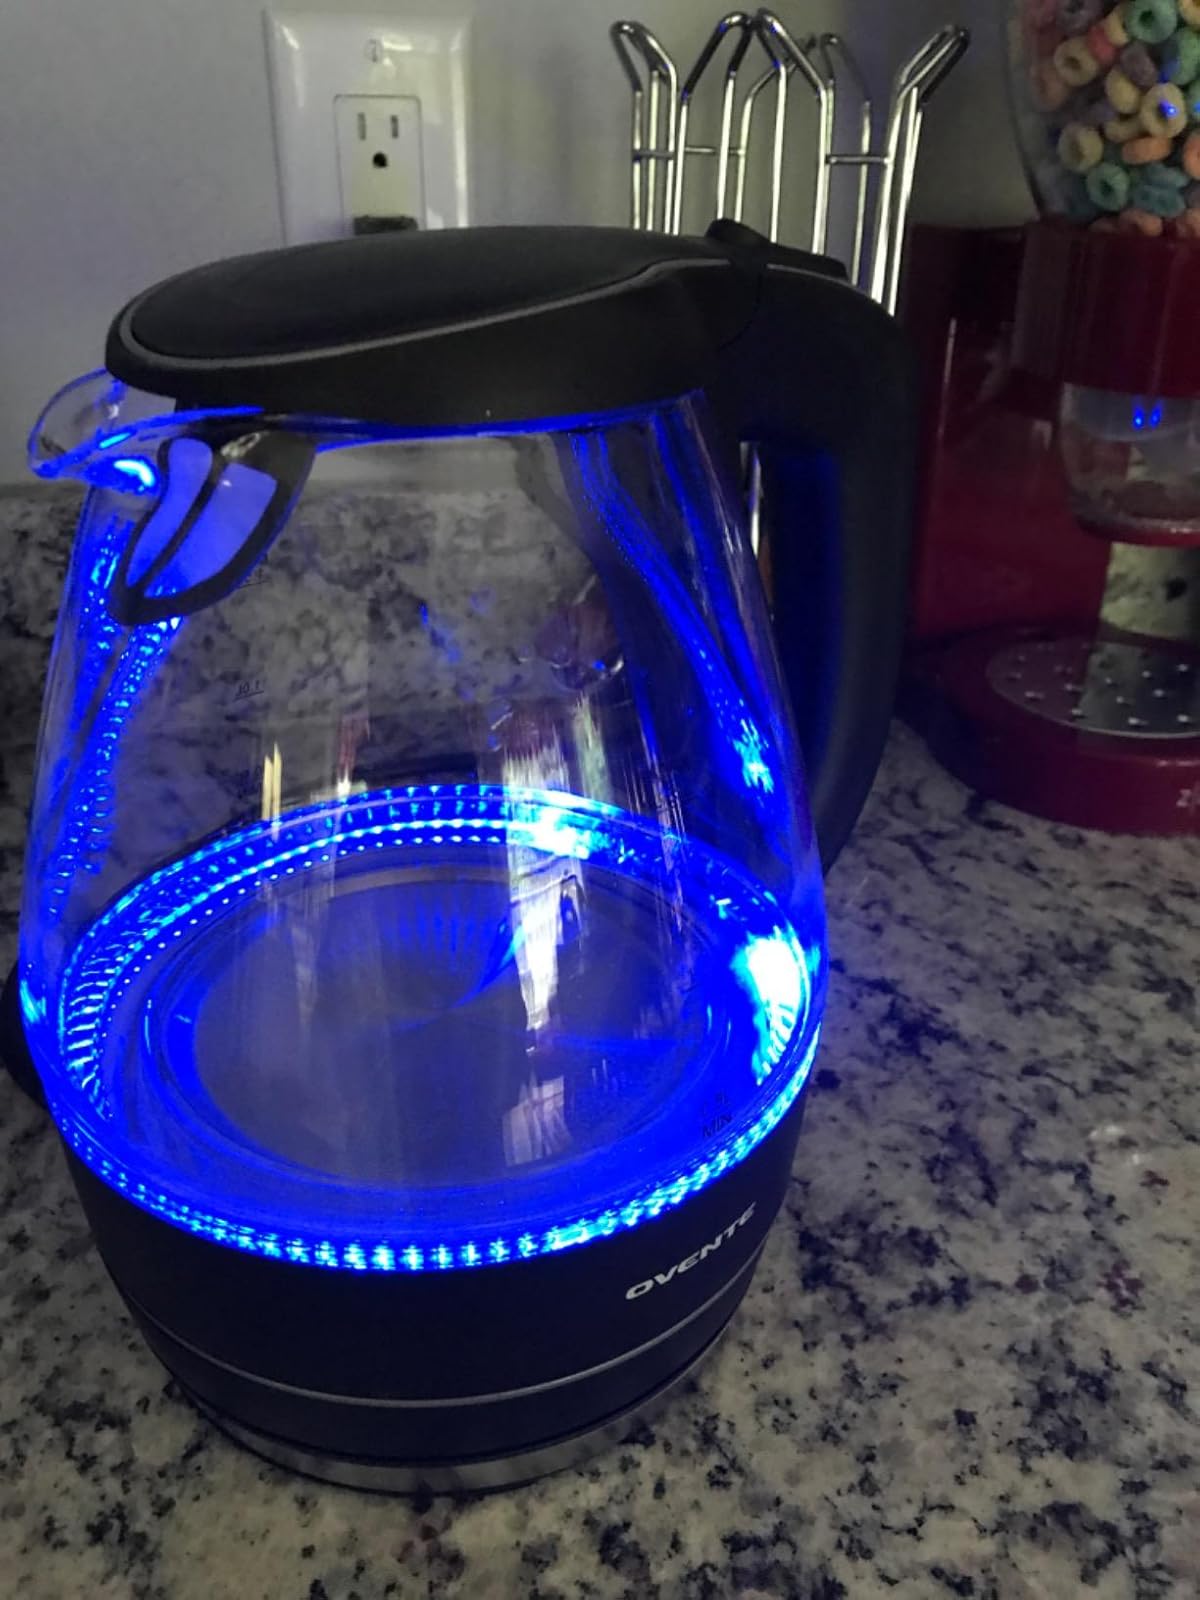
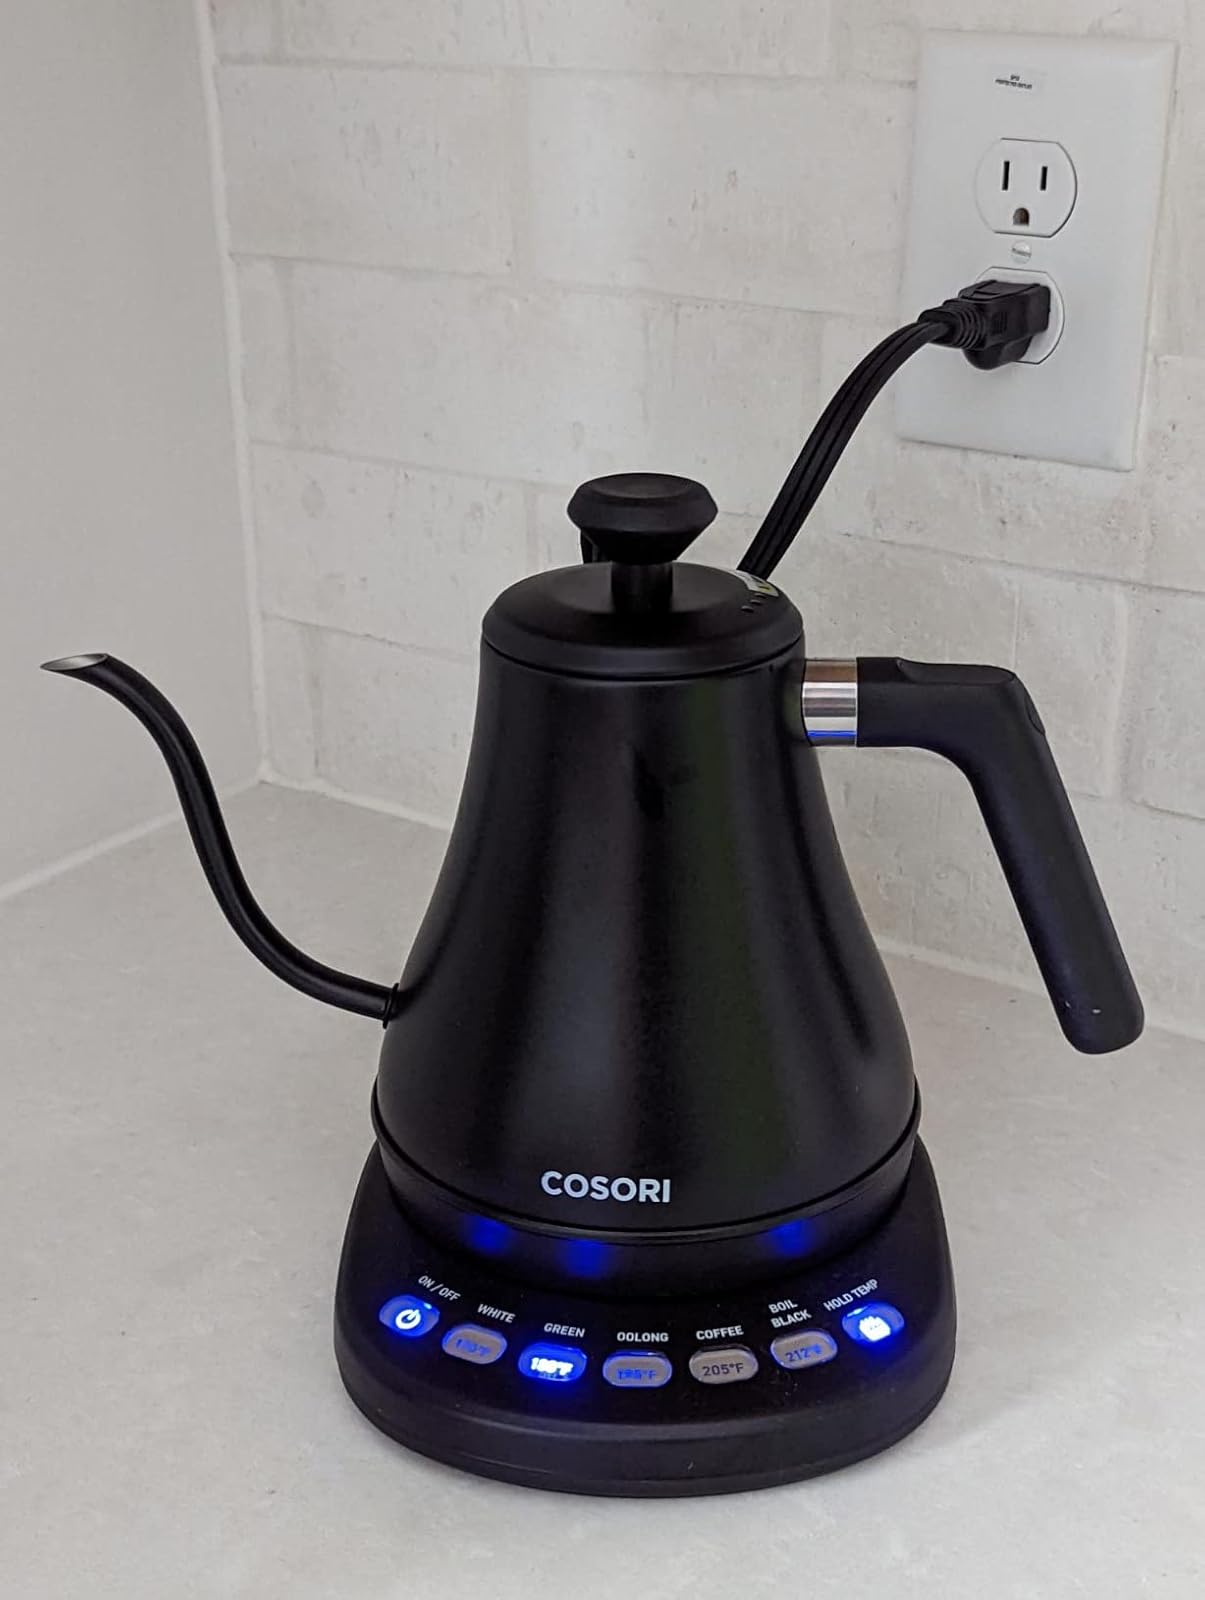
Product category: items_kettle
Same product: no